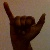
The image shows a hand gesture representing the letter 'Y' in Indian Sign Language.